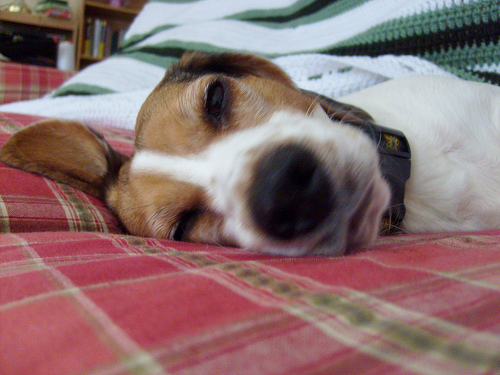
Animal: dog
Breed: beagle